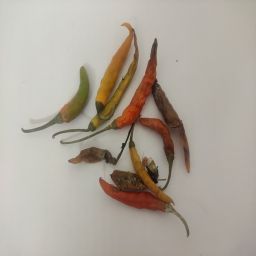
Crop: Chile Pepper
Quality: Damaged